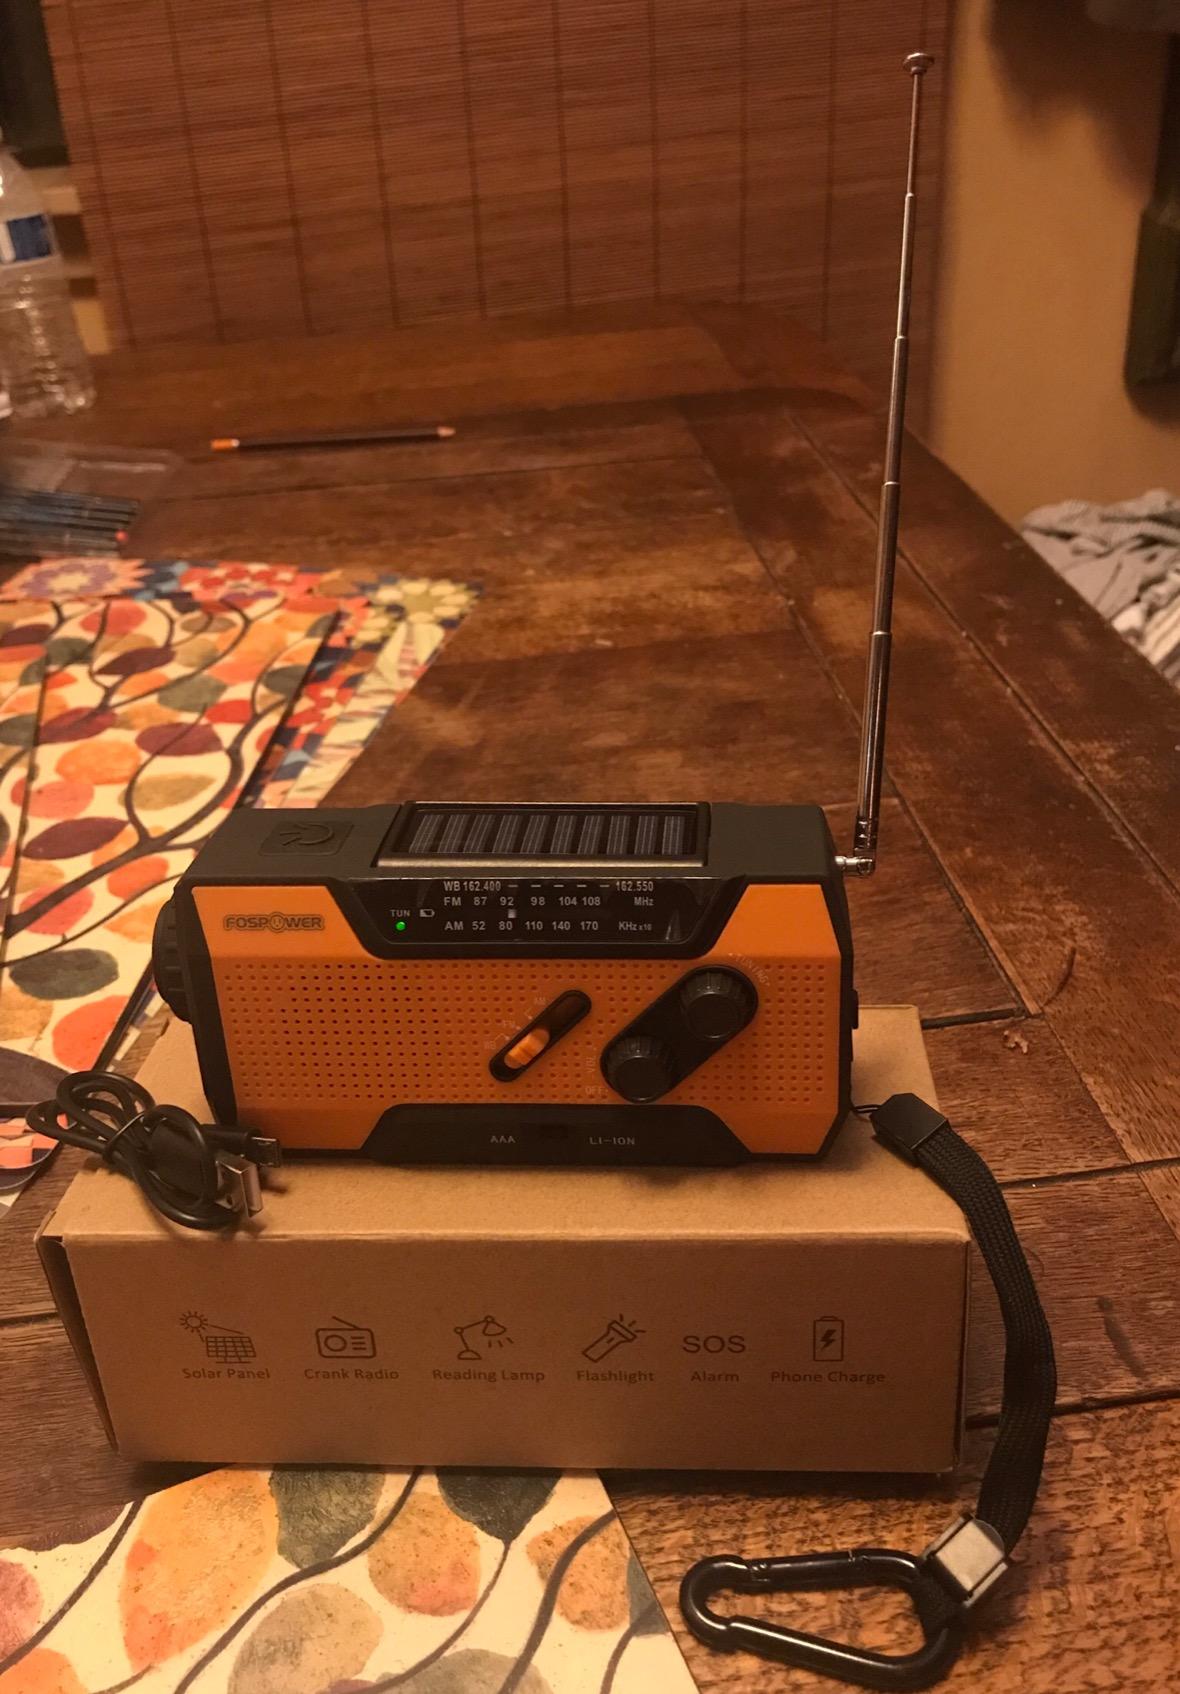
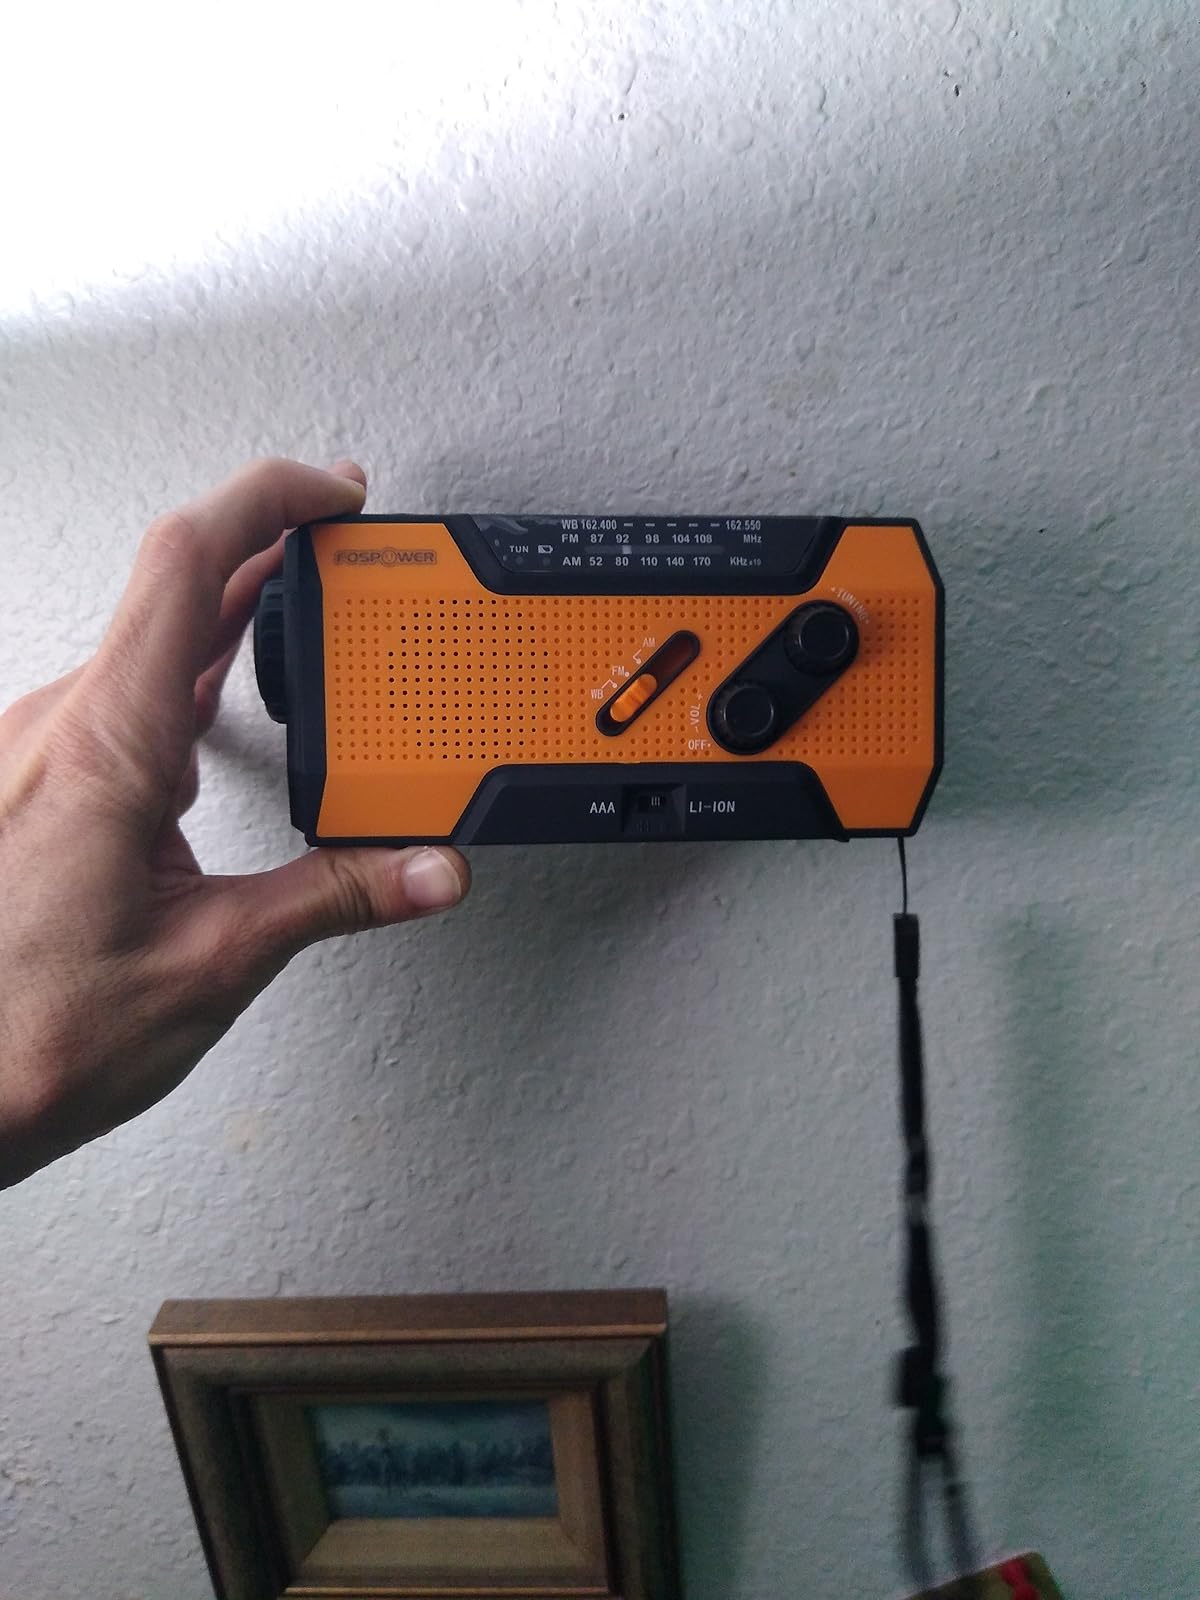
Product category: radio
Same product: yes